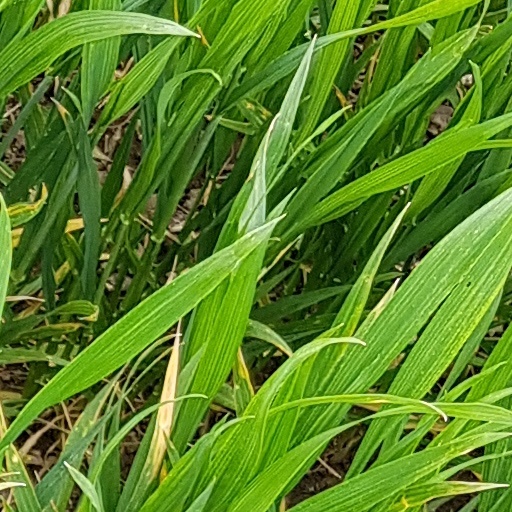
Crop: wheat